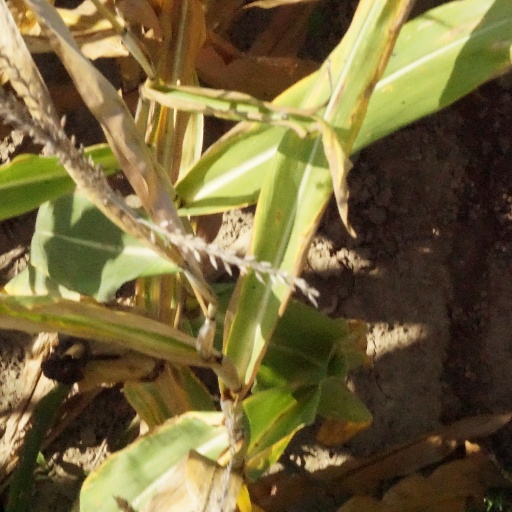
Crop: maize; corn